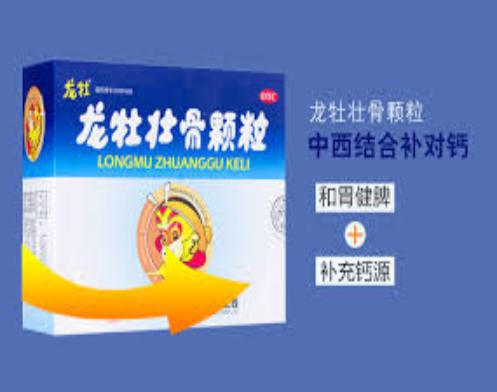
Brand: longmu-2
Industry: Medical